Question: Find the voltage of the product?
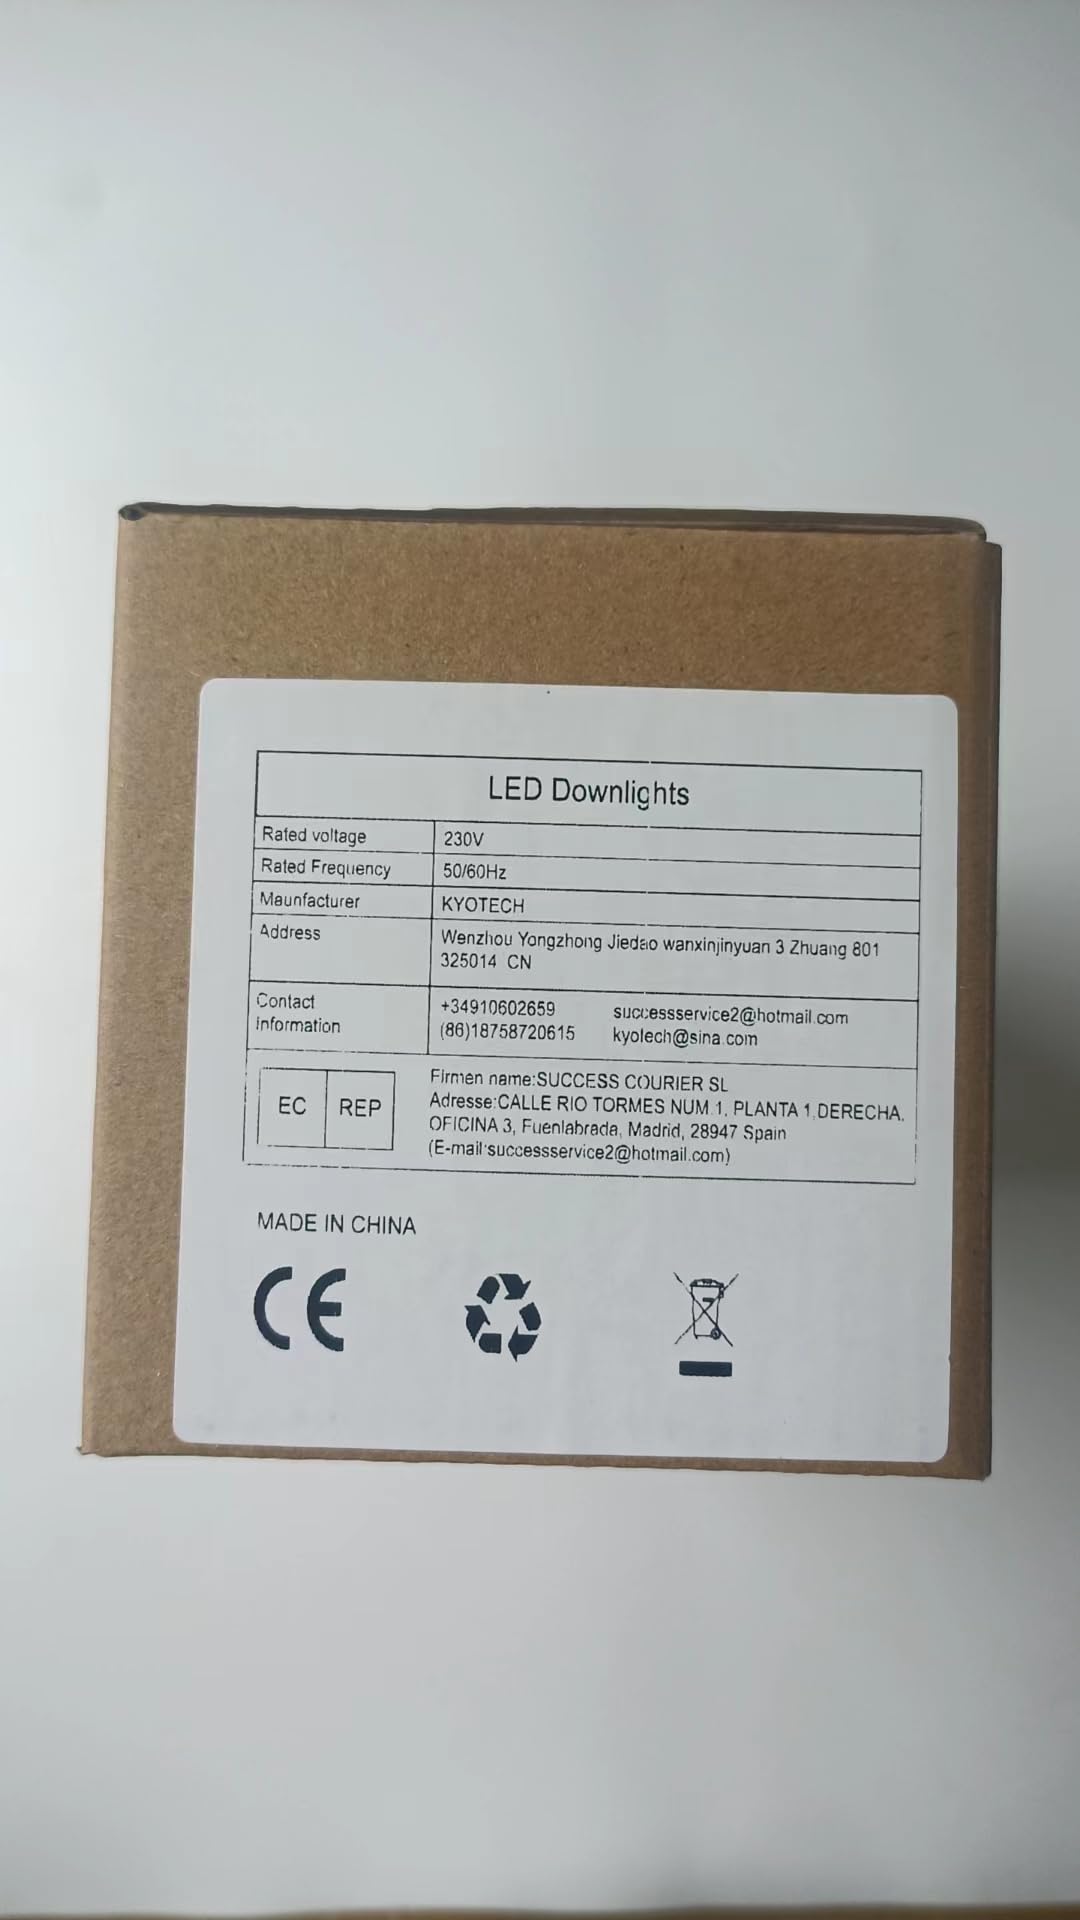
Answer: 230.0 volt